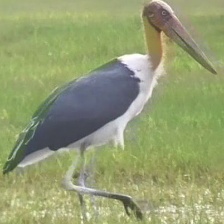
Species: LESSER ADJUTANT
Scientific name: LEPTOPTILOS JAVANICUS
ImageNet parent category: white_stork